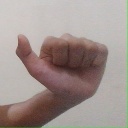
अक्षर: त